Antonio Begarelli

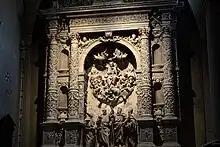
Begarelli's tomb, Basilica San Pietro

Among his works is a "Lamentation Over the Dead Christ" now in the Church of Sant'Agostino. The Duomo contains a "Nativity" completed in 1527. A "Madonna Lactans" is in the Galleria Estense along with a number of other works. There are six terracotta statues (San Francesco, Madonna, San Pietro, San Bonaventura, Santa Giustina and San Benedetto) by Begarelli in the Church of San Pietro originally created for the dormitory of the nearby monastery. In the left apse of the Church of San Francesco there is a large terracotta statuary group of thirteen statues depicting a "Deposition from the Cross" from 1531, which is considered to be Begarelli’s masterpiece.